Royal School for Daughters of Officers of the Army

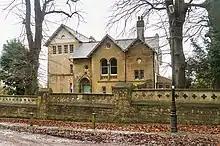
Laggan House - one of the boarding houses of the school

The school's building was originally intended to be a boys' day school. This school failed and the building, in Lansdown on the outskirts of Bath, was purchased in September 1863. A London office was maintained, initially on Cockspur Street, until a bursar was appointed at Bath after World War II.